Common Burying Ground at Sandy Bank

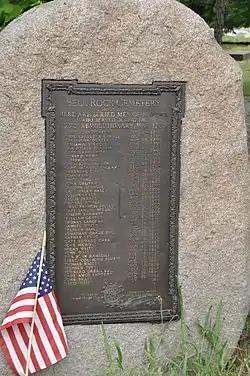

The Common Burying Ground at Sandy Bank (officially known as Bell Rock Cemetery) is a historic cemetery in Malden, Massachusetts, US. It occupies a roughly rectangular parcel of land in size, bounded by Medford Street on the north, Green Street on the east, Converse Avenue on the south and the Saugus Branch Railroad (now the Northern Strand Community Trail) on the west. It is the oldest cemetery in the city, established in 1649. Its earliest probable burial dates to that same year, although the oldest gravestone, that of Alice Brackenbury, bears the date 1670. The Malden Public Library, in its local history collection, has a multi-volume set of binders that contain alphabetically ordered photographs of every grave in the cemetery with the epitaphs on each gravestone transcribed below its picture.